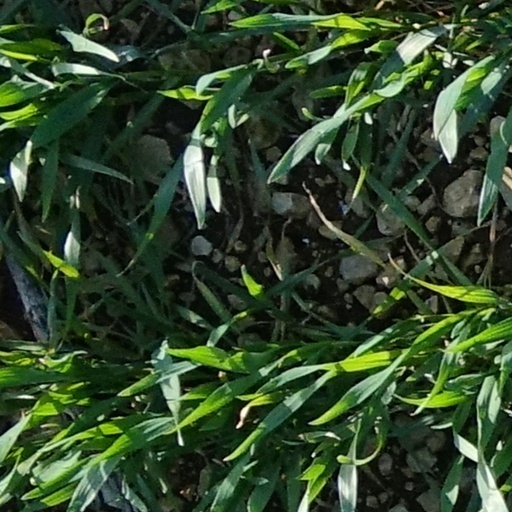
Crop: wheat